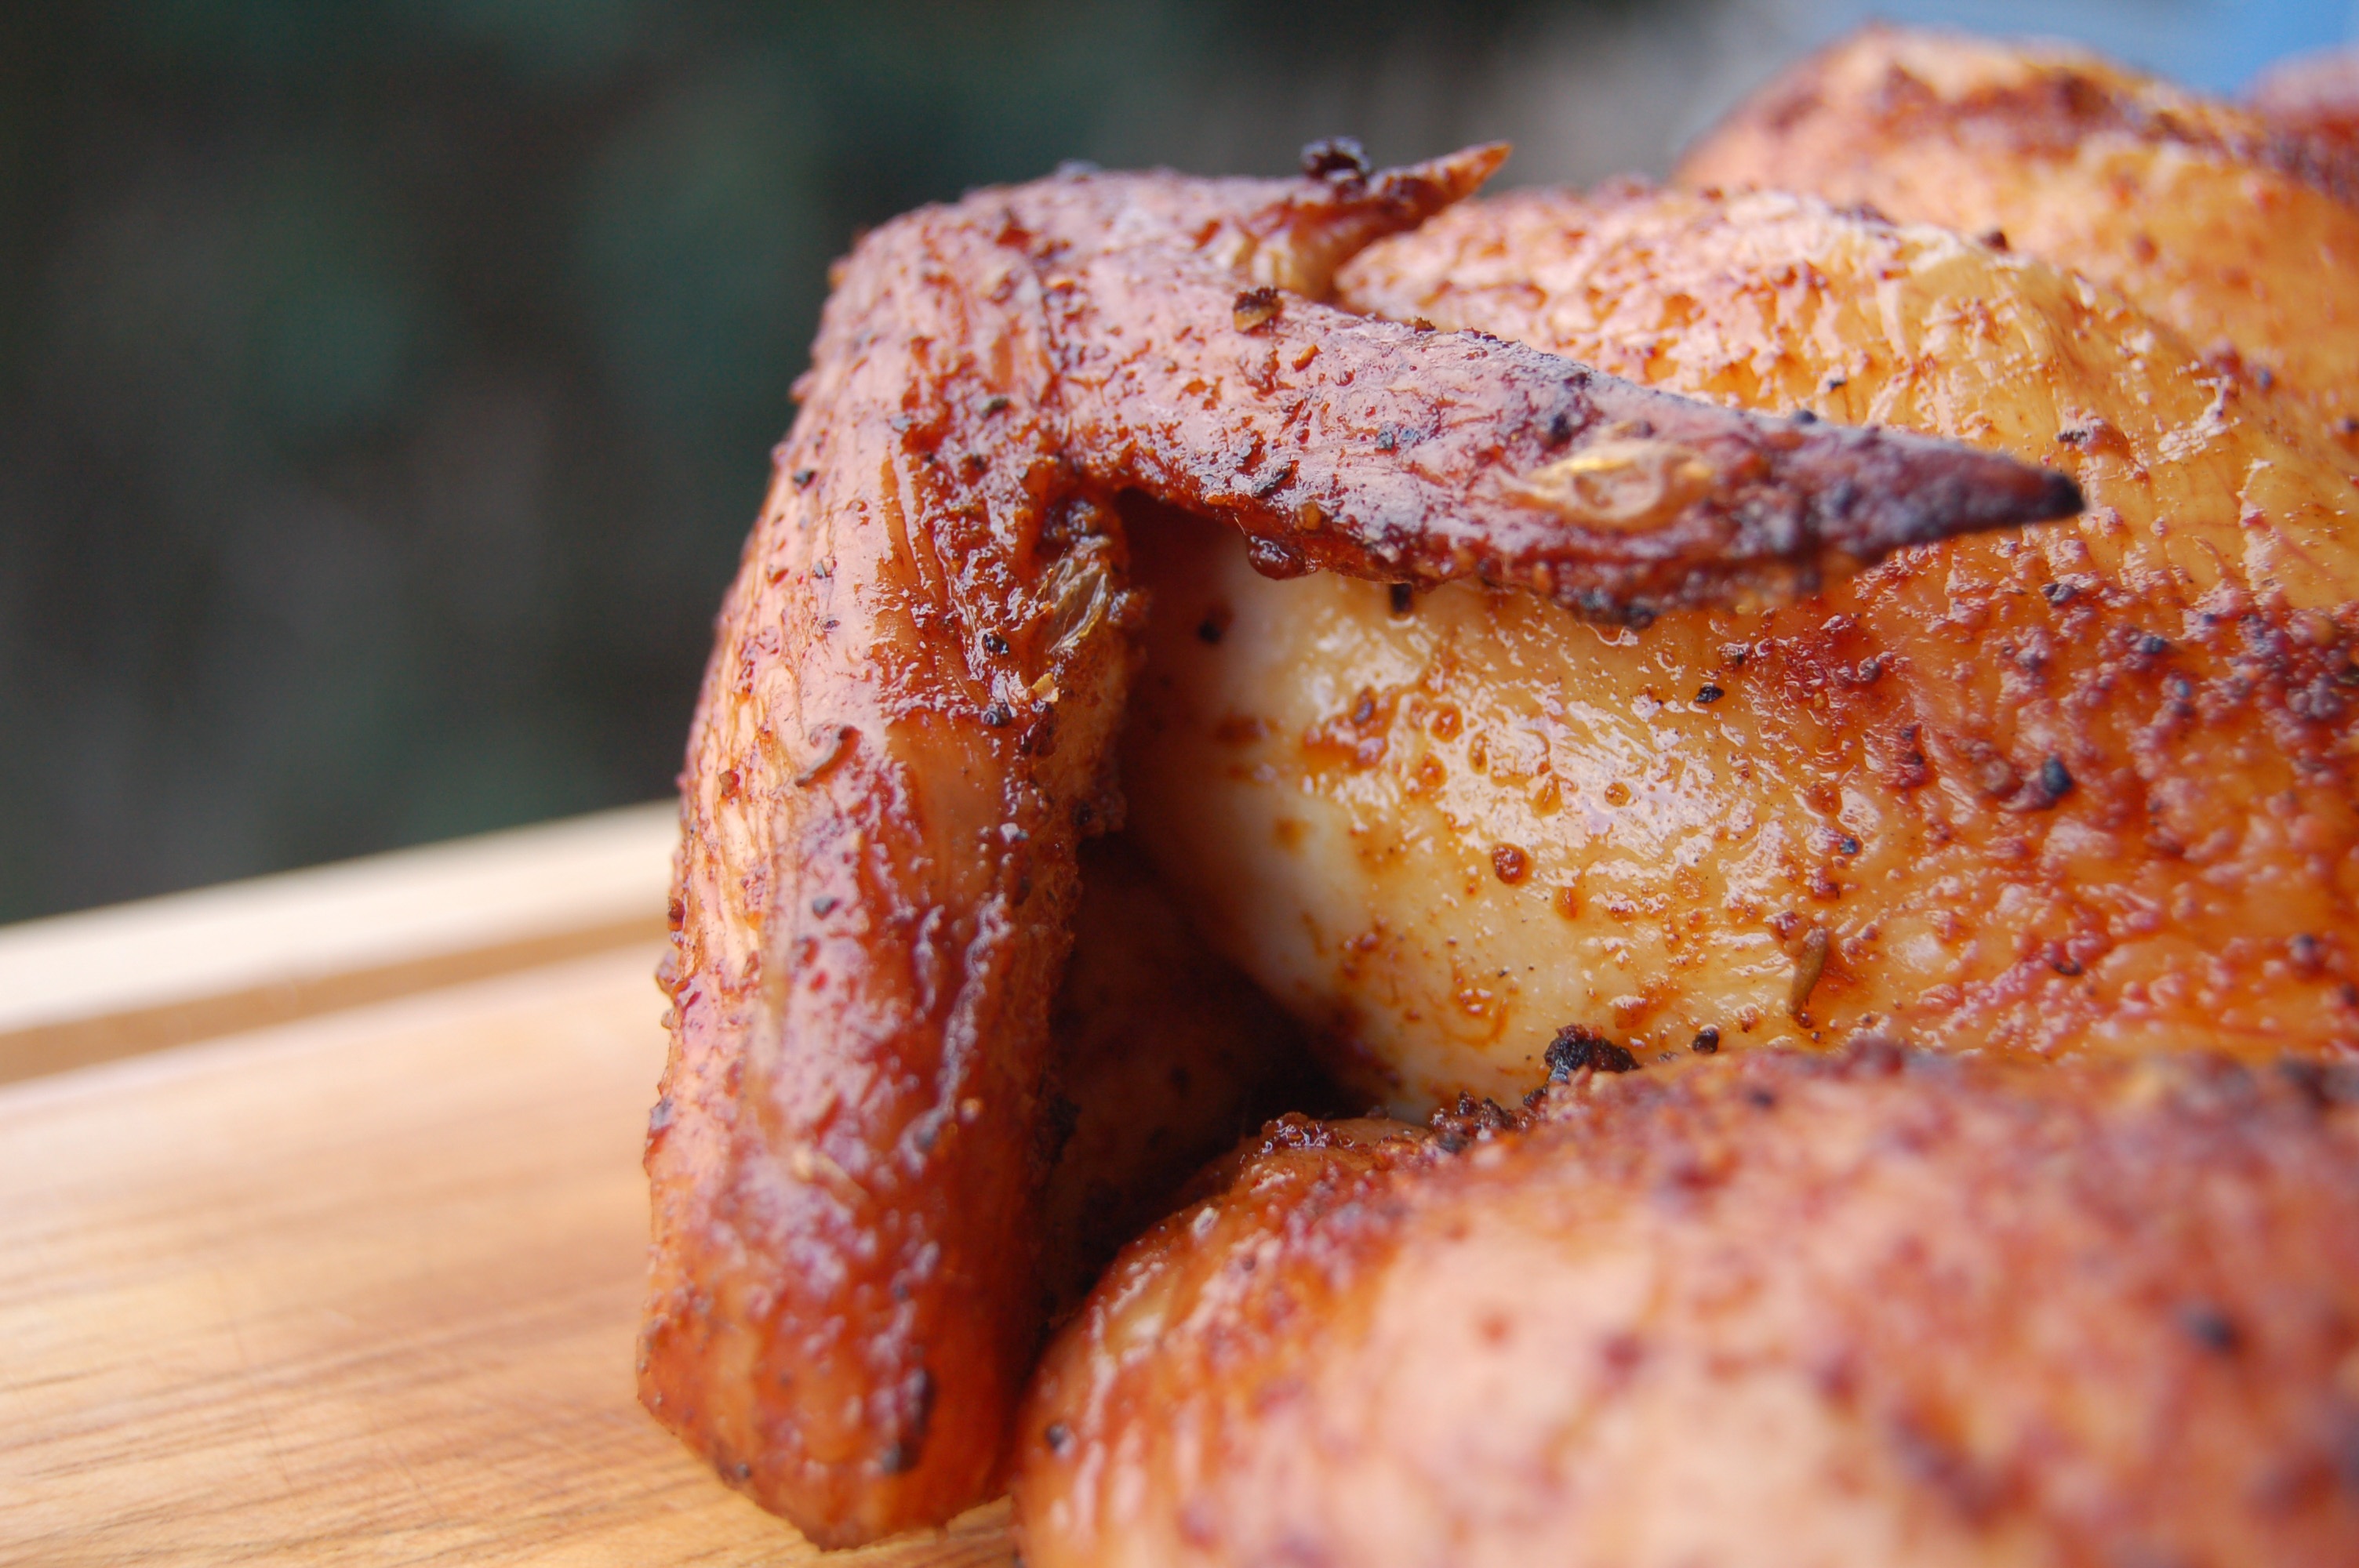
dish, meal, food, produce, breakfast, dessert, meat, cuisine, chicken, grill, fried food